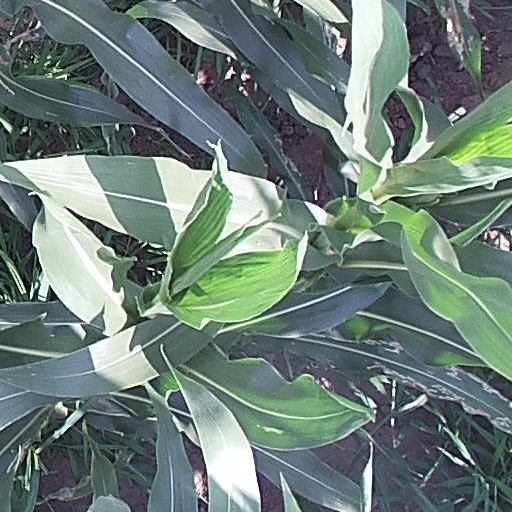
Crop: maize; corn